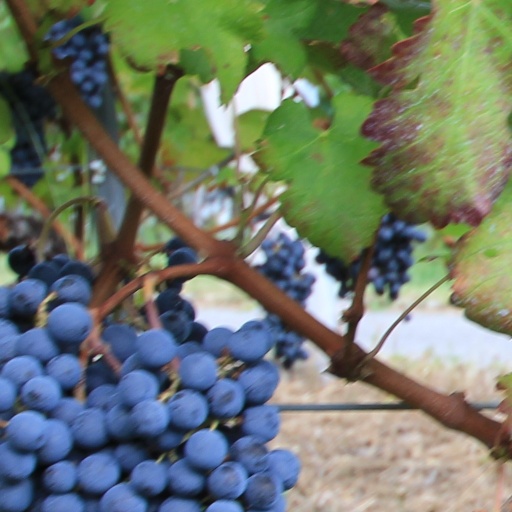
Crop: grape